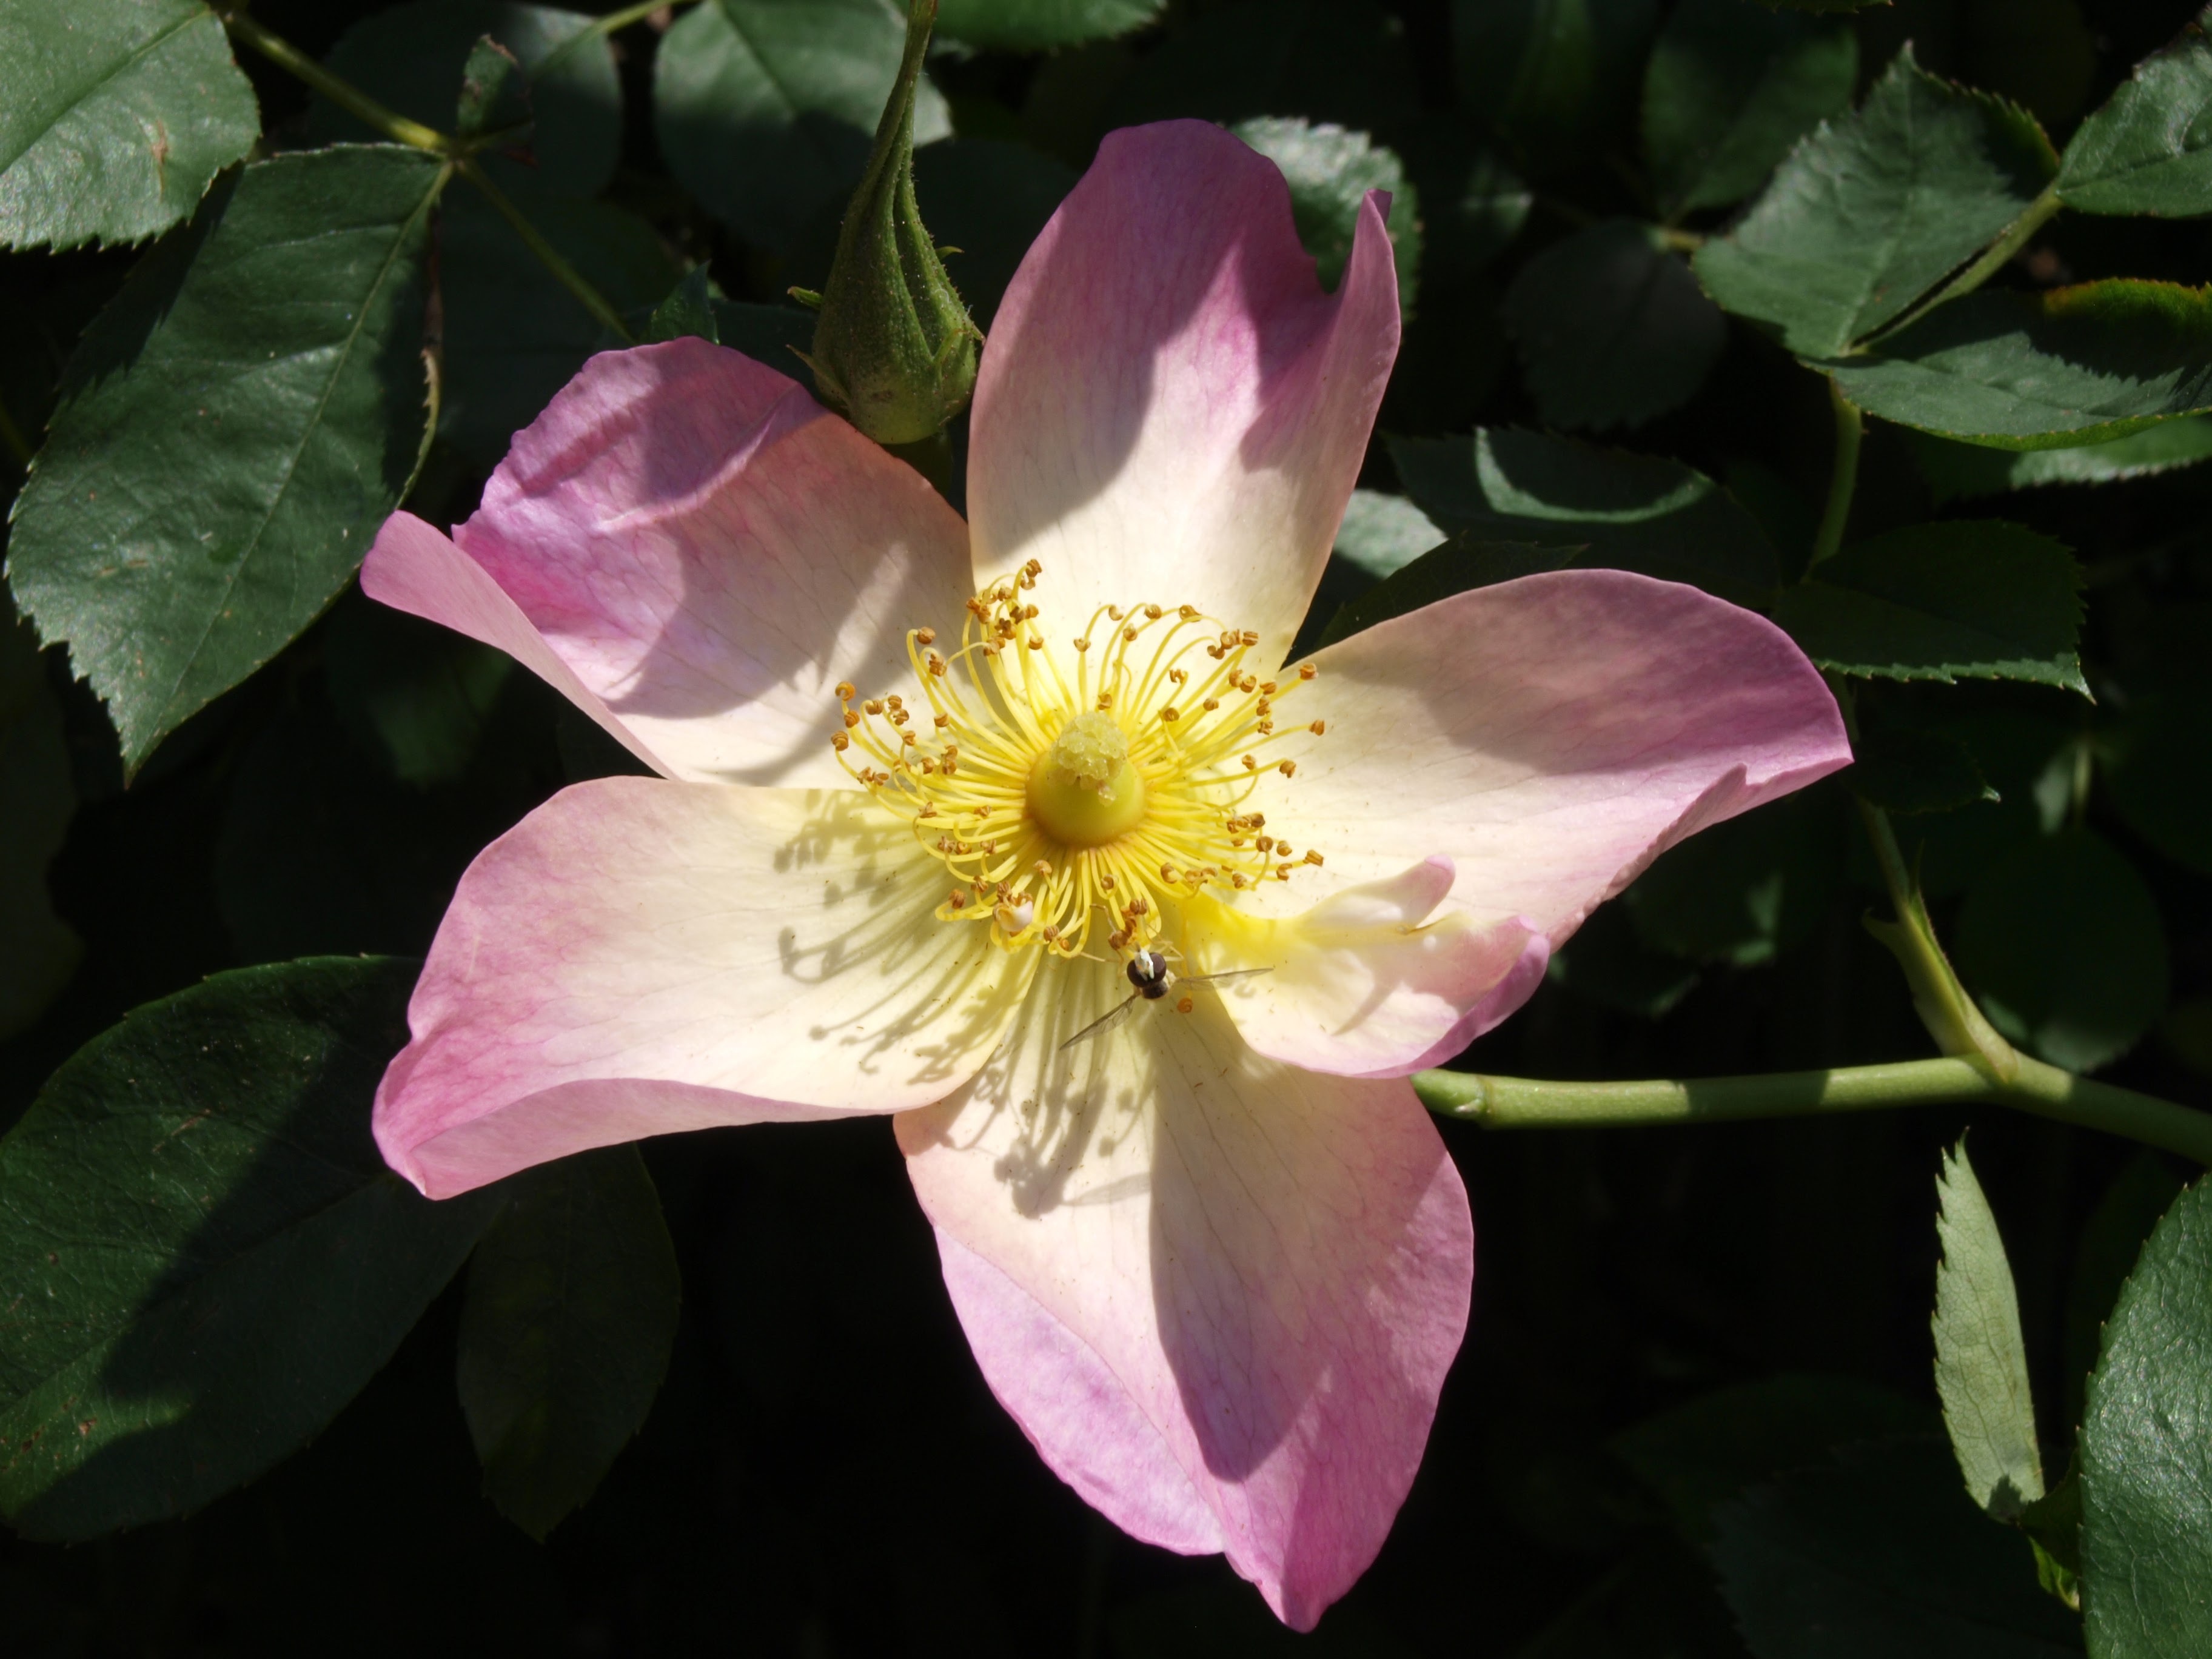
blossom, plant, flower, petal, rose, insect, botany, pink, flora, flowers, macro photography, flowering plant, nunobiki herb garden, land plant